GE Genesis

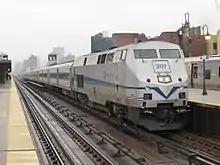
Metro-North P32AC-DM #207 at Harlem–125th Street station in 2007

The P42DC ("GENESIS Series I") is the successor model to the P40DC. It has an engine output of at 1,047 rpm, or when running in HEP mode (900 rpm) with a 0 kW HEP load. As with the P40DC, traction horsepower in HEP mode decreases to when providing the full 800 kW HEP load to the train.